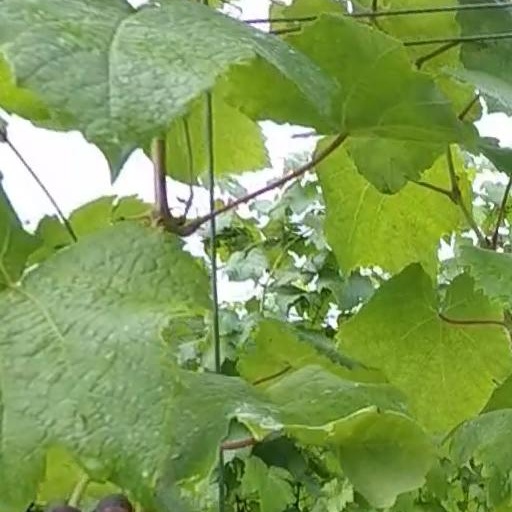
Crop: grape